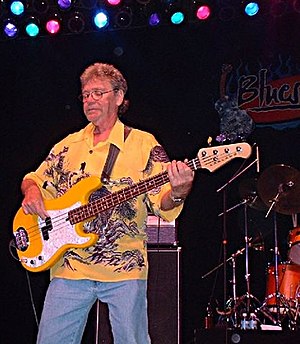
Donald "Duck" Dunns diskografi
Donald "Duck" Dunn
"Denne artikel indeholder diskografien for den afdøde amerikanske blues- og soul-bassist, Donald ""Duck"" Dunn. Dunn var en bassist, der har haft stor indflydelse på udviklingen af bas-spil bl.a. kendt for sine indspilninger i 1960'erne som medlem af Booker T. & the M.G.'s, der var fast studiegruppe for Stax Records og senere som studiemusiker for en lang række artister.